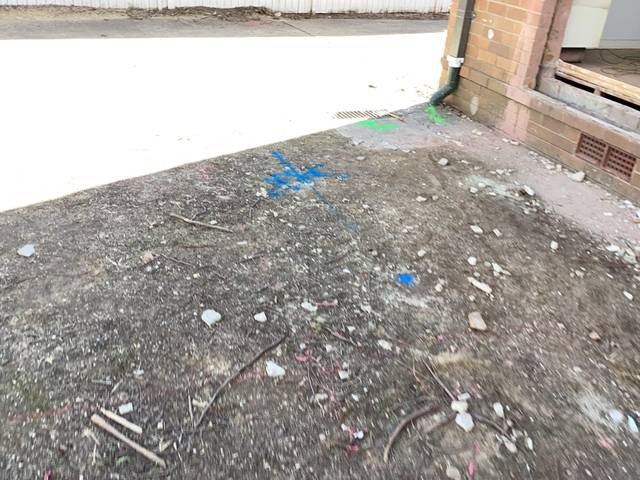
Region: Australia
Coordinates: -33.918, 150.891